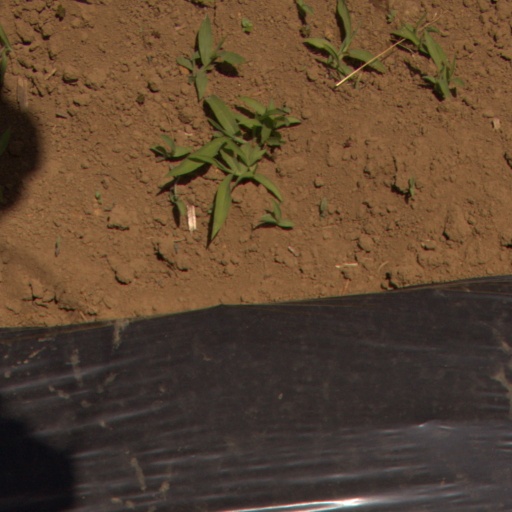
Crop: Jerusalem artichoke